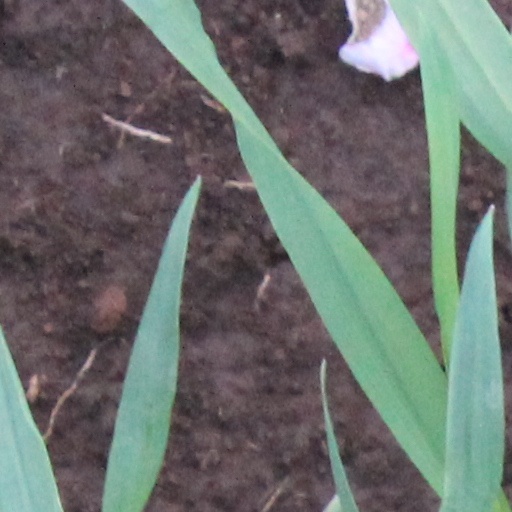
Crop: wheat